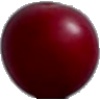
Label: Cherry Wax Red 1